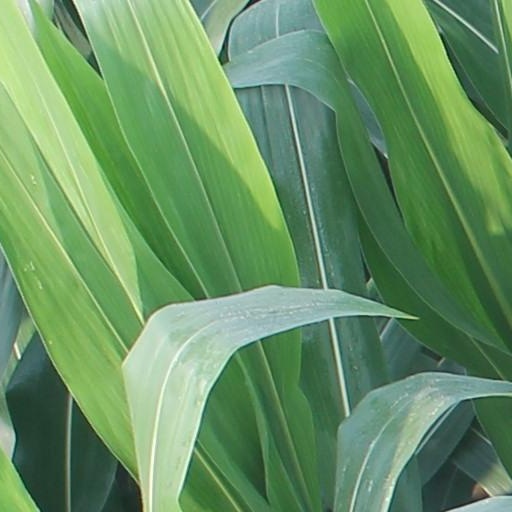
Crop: maize; corn